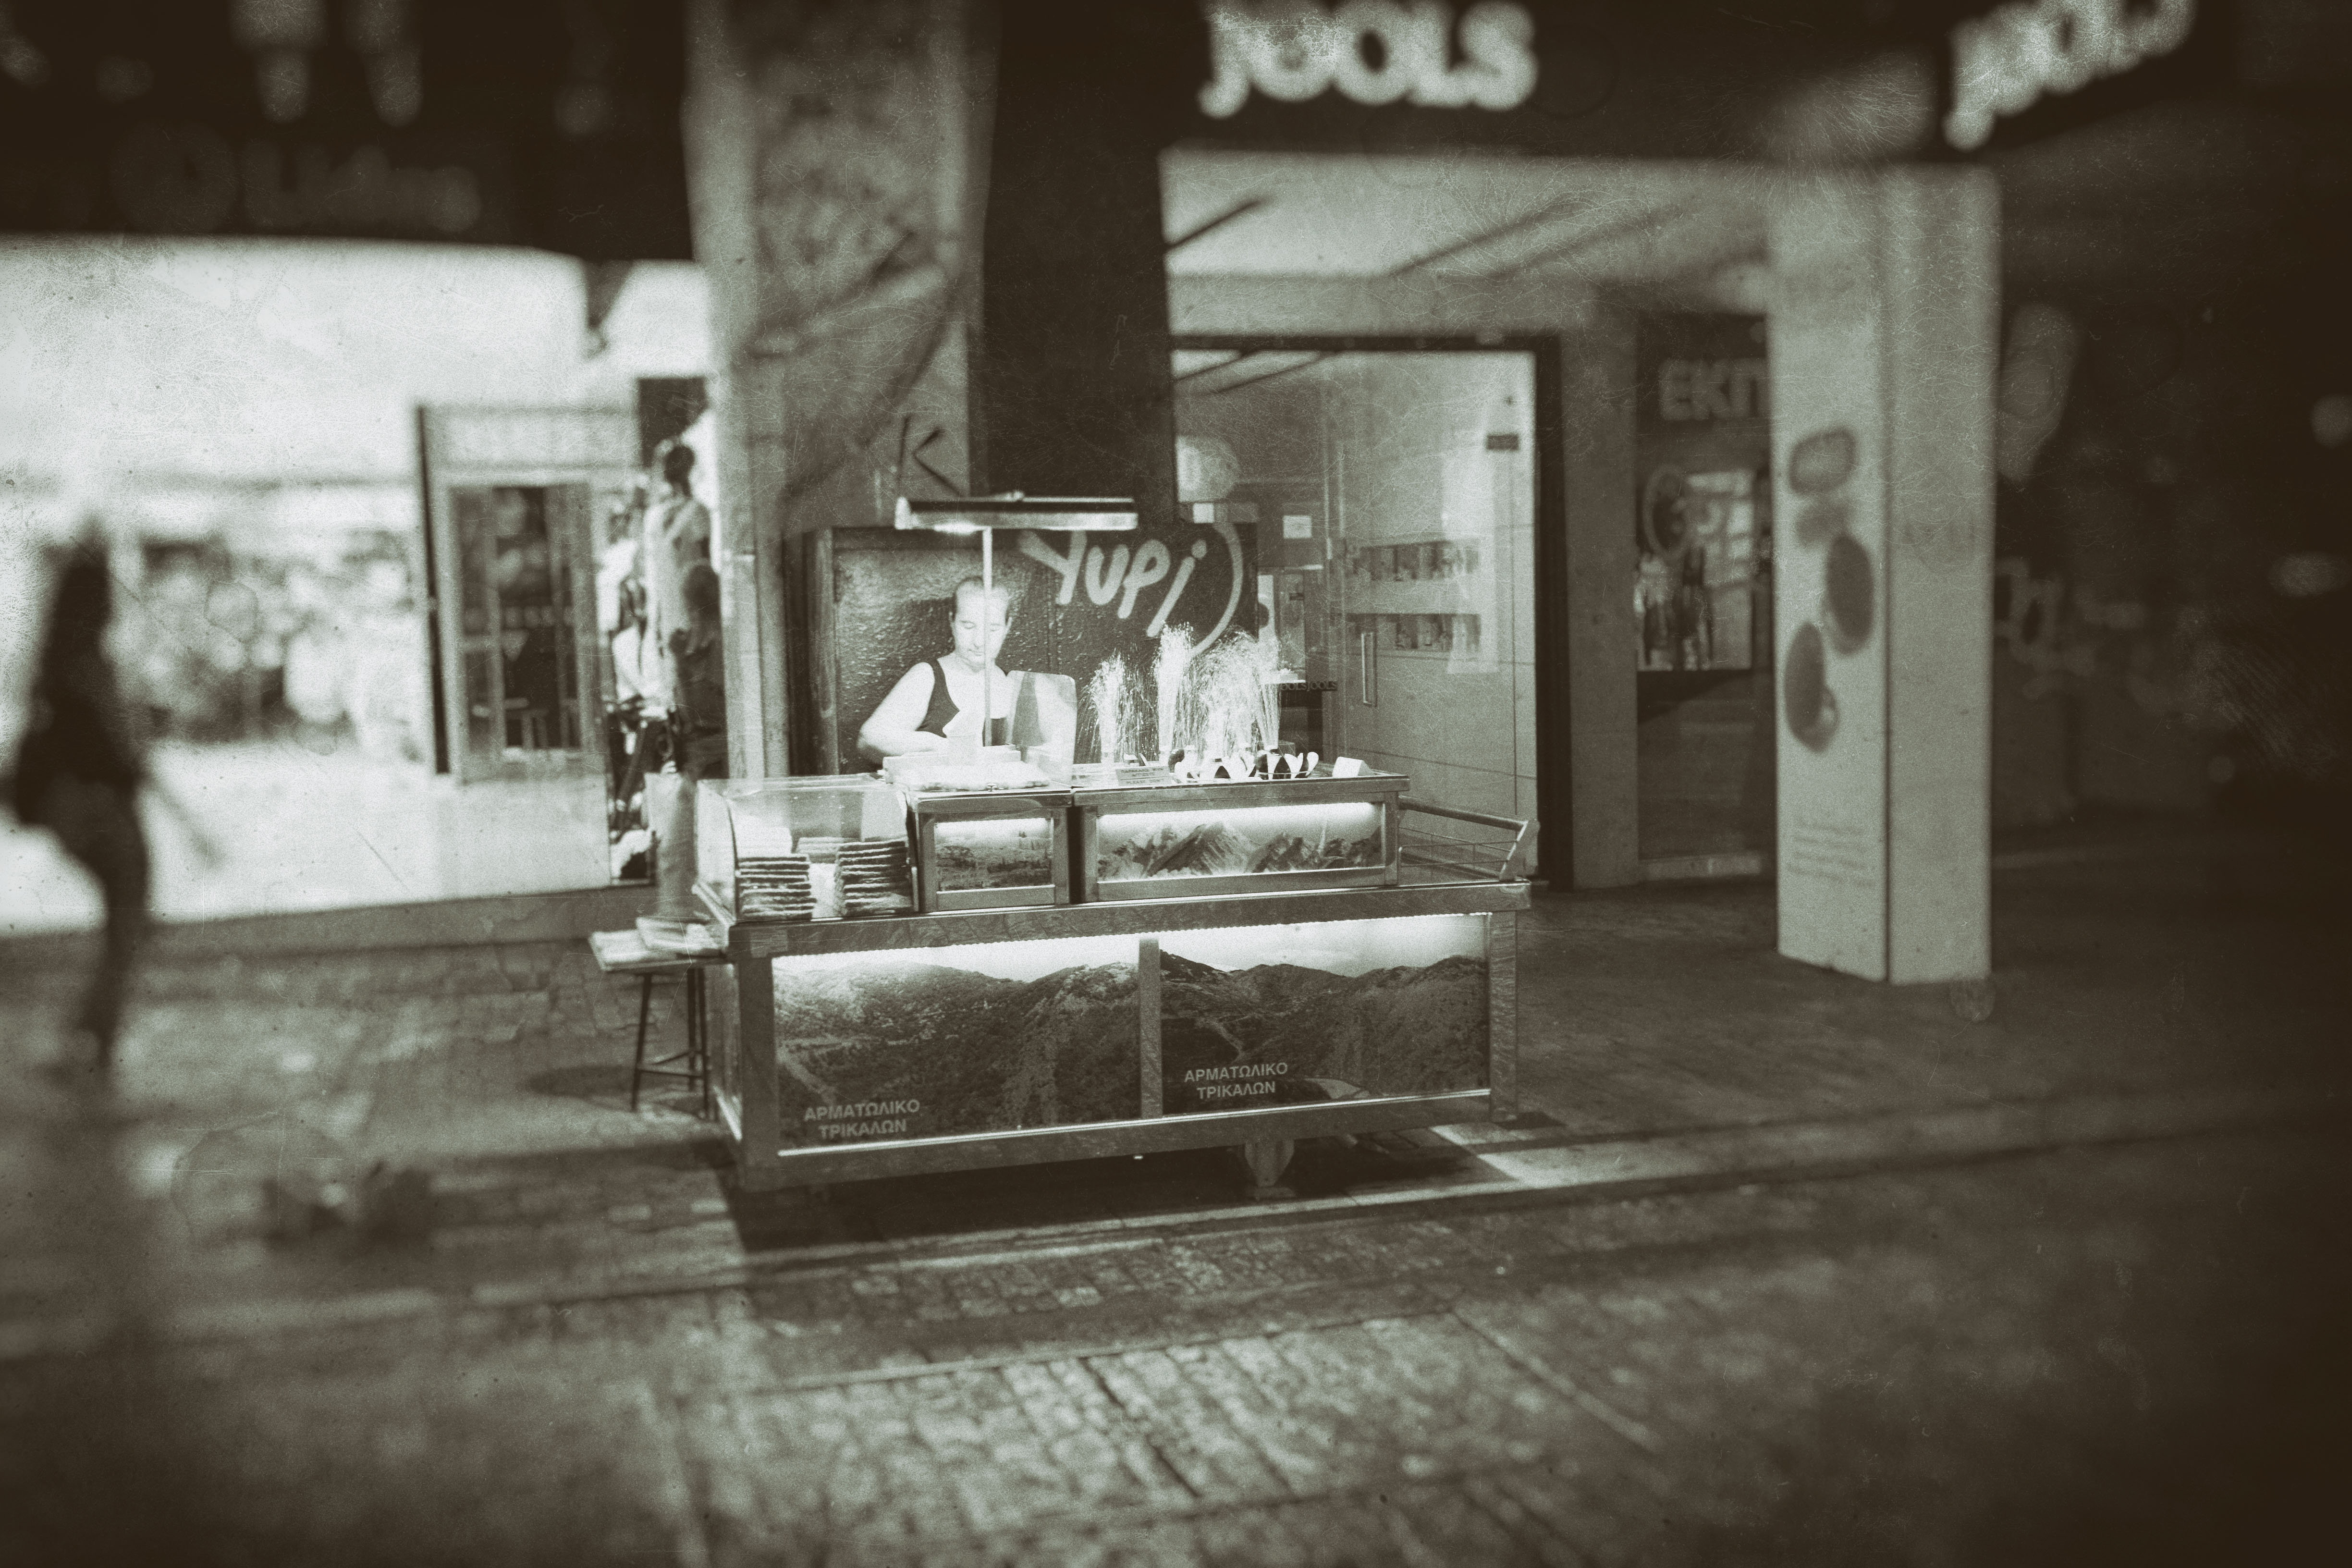
light, black and white, white, street, photography, urban, travel, fujifilm, darkness, monochrome, temple, photograph, snapshot, greece, image, fuji, shape, fujix, fujixe1, athens, monochrome photography